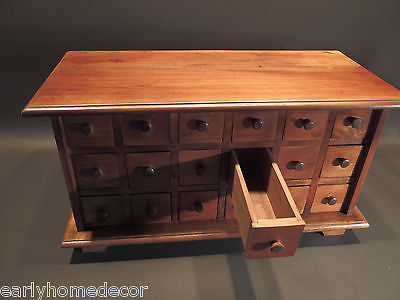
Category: cabinet